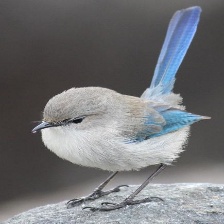
Species: SPLENDID WREN
Scientific name: MALURUS SPLENDENS